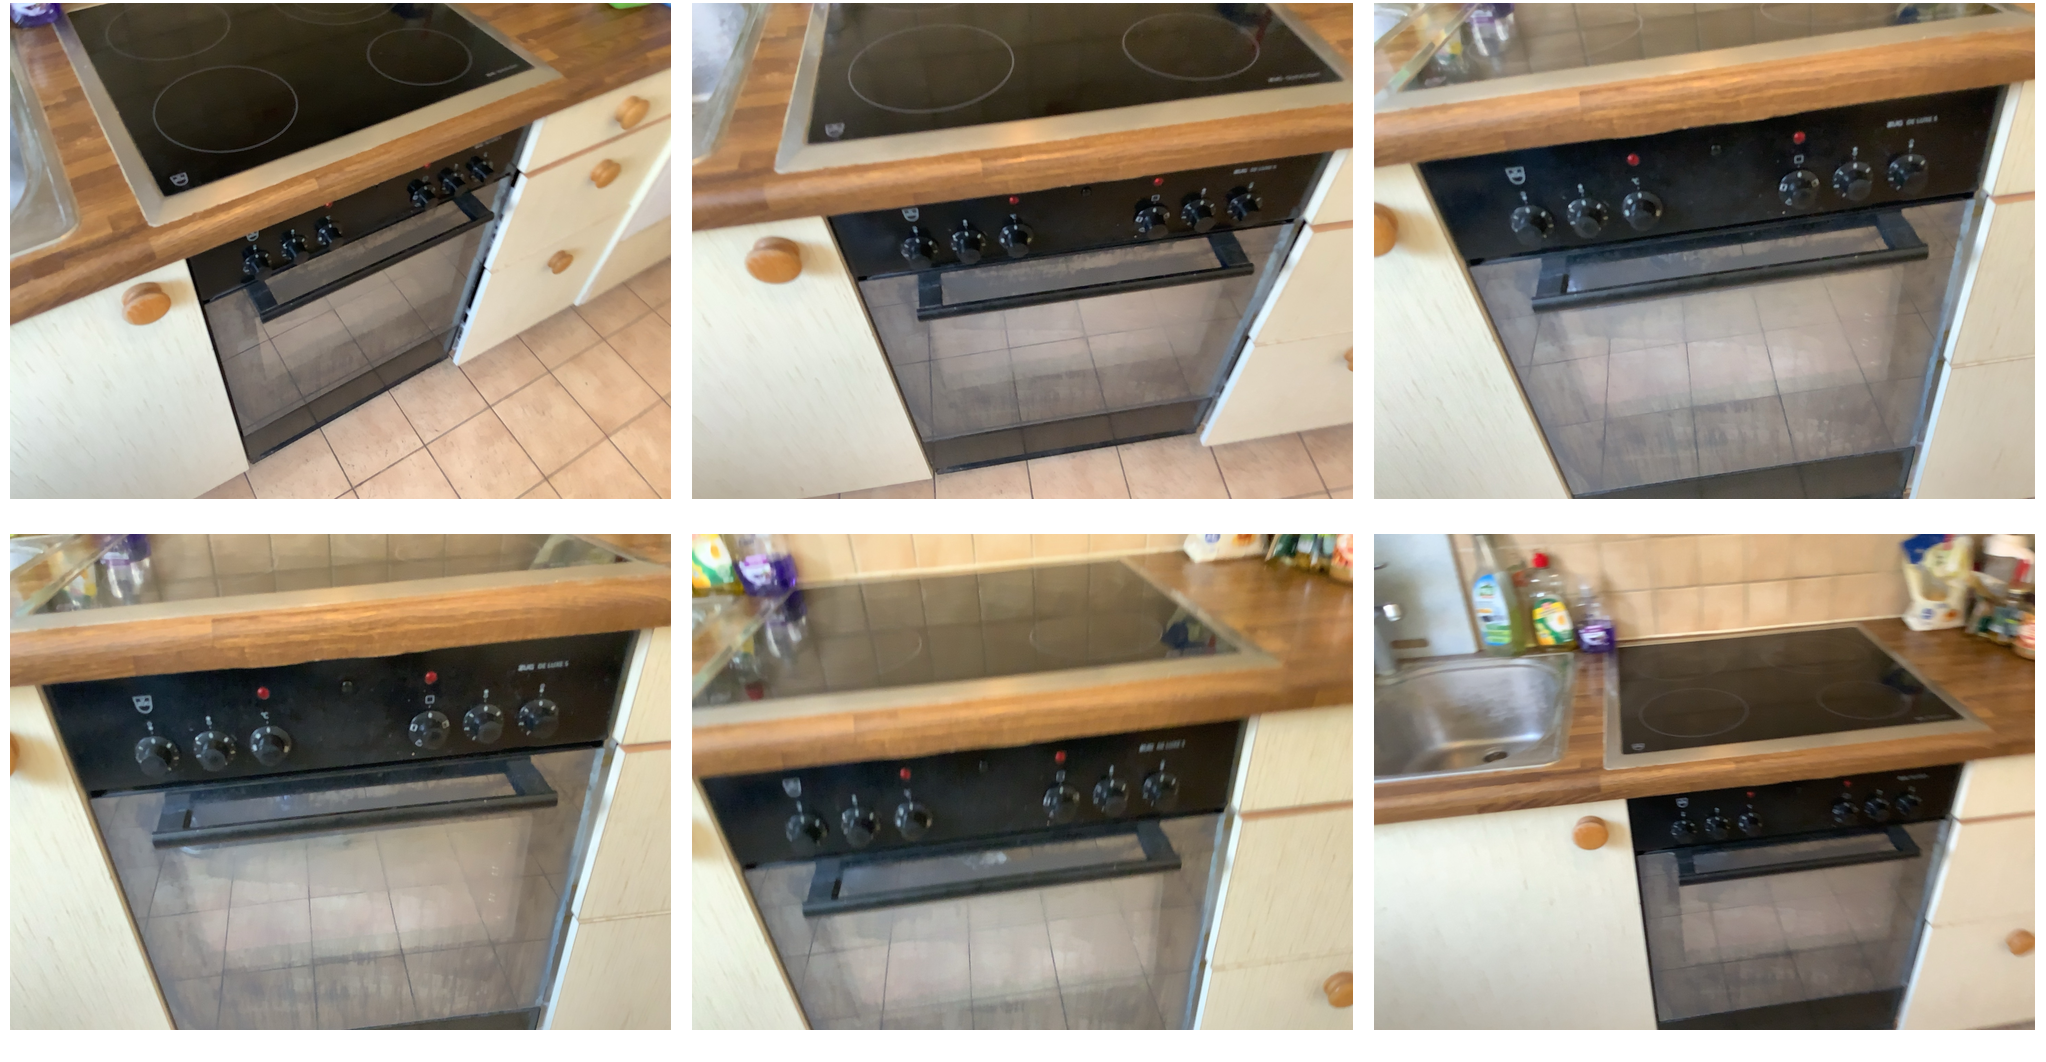Task instruction: Open the oven.
Answer: {"task_instruction": "Open the oven.", "nodes": ["knob1", "oven", "knob2", "knob3", "knob4", "knob5", "knob6"], "edges": [{"functional_relationship": "adjust", "object1": "knob1", "object2": "oven", "spatial_relations": ["higher_than", "right_of", "behind", "close"], "is_touching": true}, {"functional_relationship": "adjust", "object1": "knob2", "object2": "oven", "spatial_relations": ["higher_than", "right_of", "behind", "close"], "is_touching": true}, {"functional_relationship": "adjust", "object1": "knob3", "object2": "oven", "spatial_relations": ["higher_than", "right_of", "behind", "close"], "is_touching": true}, {"functional_relationship": "adjust", "object1": "knob4", "object2": "oven", "spatial_relations": ["higher_than", "behind", "close"], "is_touching": true}, {"functional_relationship": "adjust", "object1": "knob5", "object2": "oven", "spatial_relations": ["higher_than", "behind", "close"], "is_touching": true}, {"functional_relationship": "adjust", "object1": "knob6", "object2": "oven", "spatial_relations": ["higher_than", "left_of", "behind", "close"], "is_touching": true}], "action_type": "rotate", "function_type": "open_close_control"}